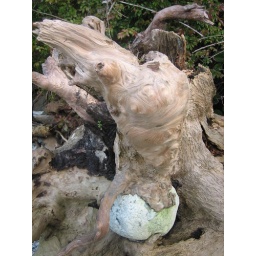
rock gripped by tree